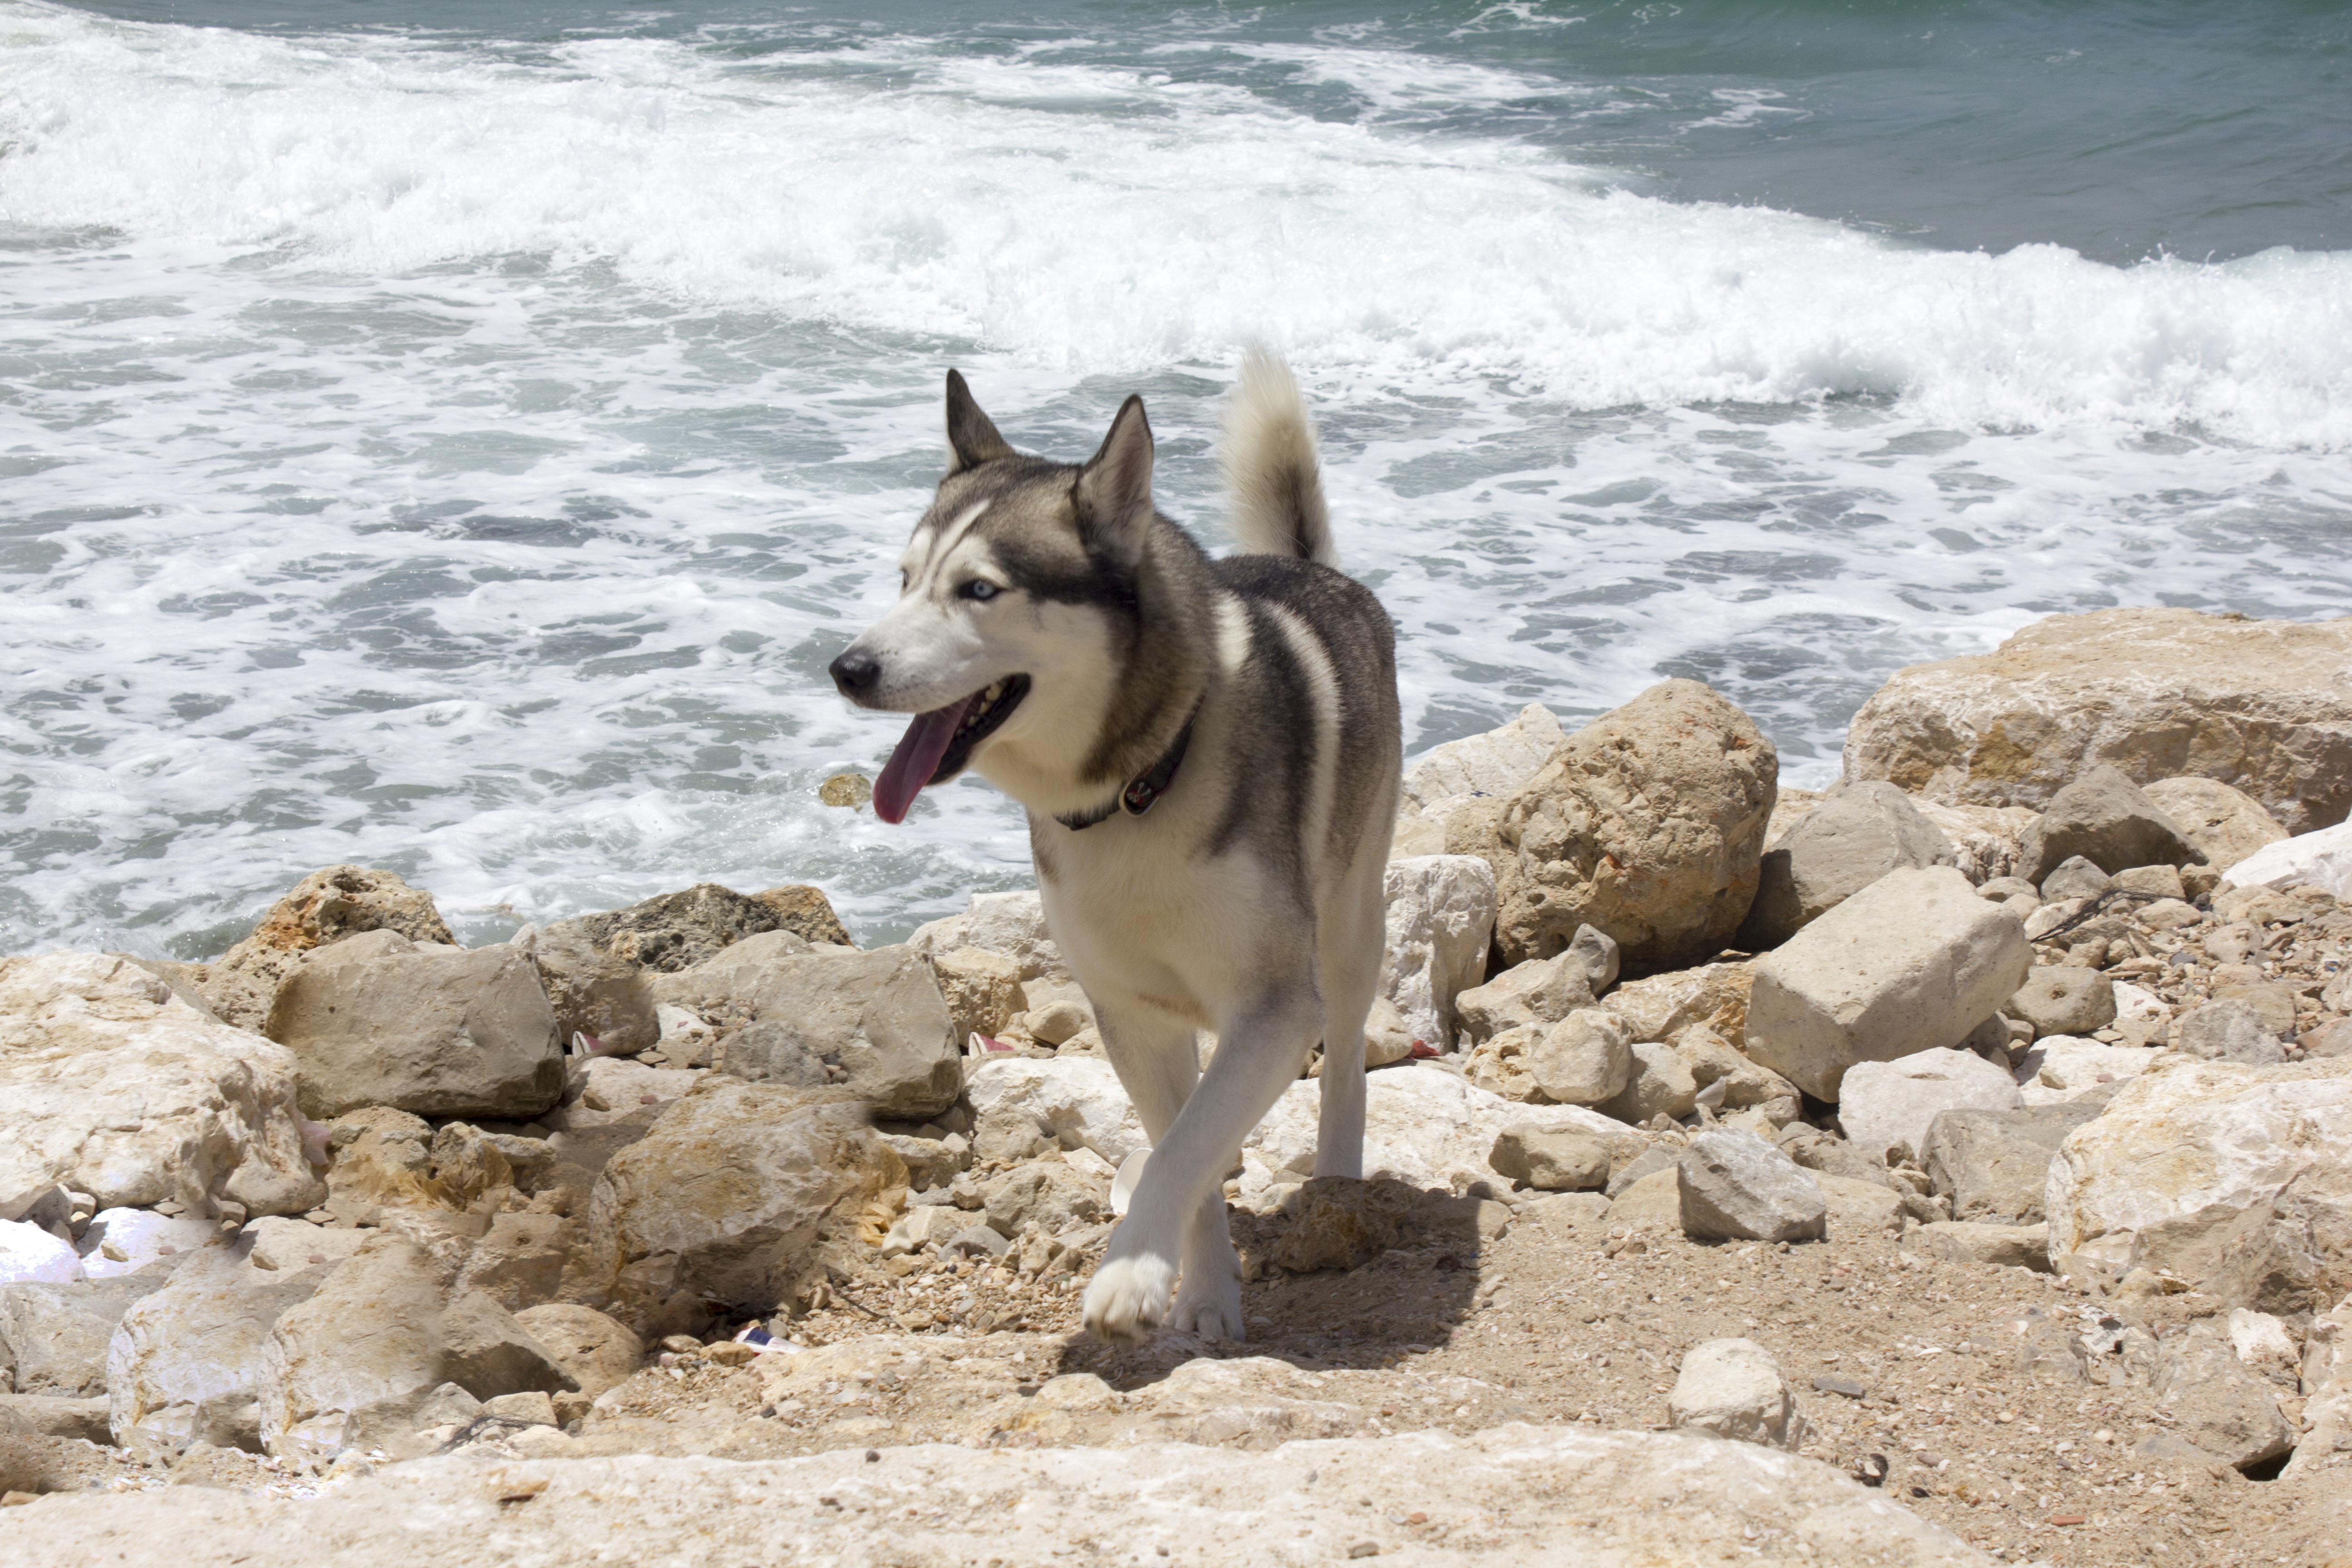
beach, sea, water, dog, stone, pet, mammal, vertebrate, sled dog, siberian husky, dog like mammal, greenland dog